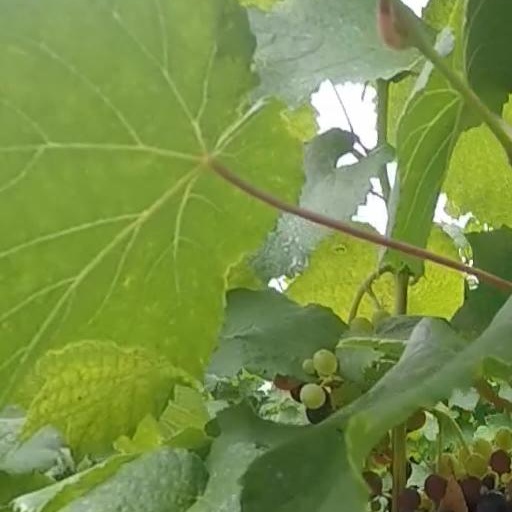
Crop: grape